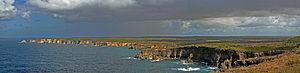
La Guadeloupe est un territoire de l'hémisphère nord situé entre l'océan Atlantique et la mer des Caraïbes, dans les Antilles. Localisée entre le tropique du cancer et l'équateur, elle est positionnée à 16°15' de latitude Nord, soit la même latitude que la Thaïlande ou le Honduras, et à 61°35' de longitude Ouest, à peu près celle du Labrador et des îles Malouines ; cette localisation place l'archipel à 6 200 km de la France métropolitaine, à 2 200 km au sud-est de la Floride, à 600 km des côtes de l'Amérique du Sud, et plus précisément en plein cœur de l'arc des petites Antilles.